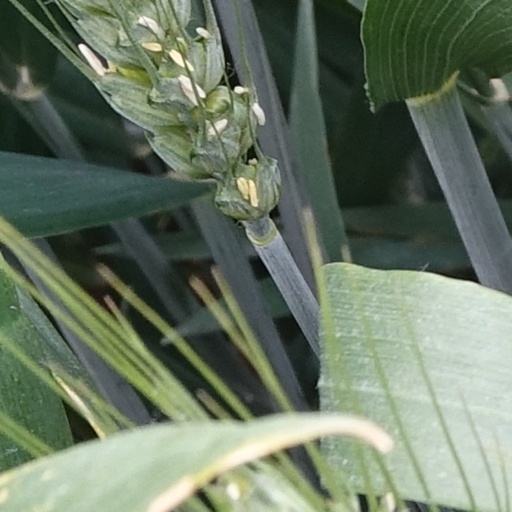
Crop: wheat